Lysanias

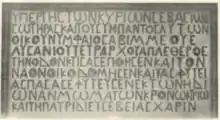
Greek inscription mentioning Lysanias, the tetrarch. Discovered in Syria 18 miles from Damascus.

It has been thought that the reference to August lords as a joint title was given only to the emperor Tiberius (adopted son of Augustus) and his mother Livia (widow of Augustus). If this analysis is correct, this reference would establish the date of the inscription to between 14 AD (when Tiberius began to reign) and 29 AD (when Livia died), and thus could not be reasonably interpreted as referring to the ruler executed by Mark Antony in 36 BC. However, Livia received suitable honors while Augustus was still alive, such as "Benefactor Goddess" (Θεα Εύεργέτις) at a temple at Thassos, so there would be no clear reason that "August Lords" could not be Augustus and Livia.